Russia–NATO relations

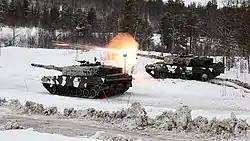
Norwegian tanks take part in a live-fire capabilities demonstration during Cold Response in Norway in 2014

The NATO-Russia Council (NRC) was created on 28 May 2002 during the 2002 NATO Summit in Rome. The NRC was designed to replace the PJC as the official diplomatic tool for handling security issues and joint projects between NATO and Russia. The structure of the NRC provided that the individual member states and Russia were each equal partners and would meet in areas of common interest, instead of the bilateral format (NATO + 1) established under the PJC. There was no provision granting NATO or Russia any veto powers over the actions of the other. NATO said it had no plans to station nuclear weapons in the new member states or send in new permanent military forces. The parties stated they did not see each other as adversaries, and, "based on an enduring political commitment undertaken at the highest political level, will build together a lasting and inclusive peace in the Euro-Atlantic area on the principles of democracy and cooperative security".